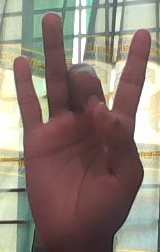
ASL sign: 8